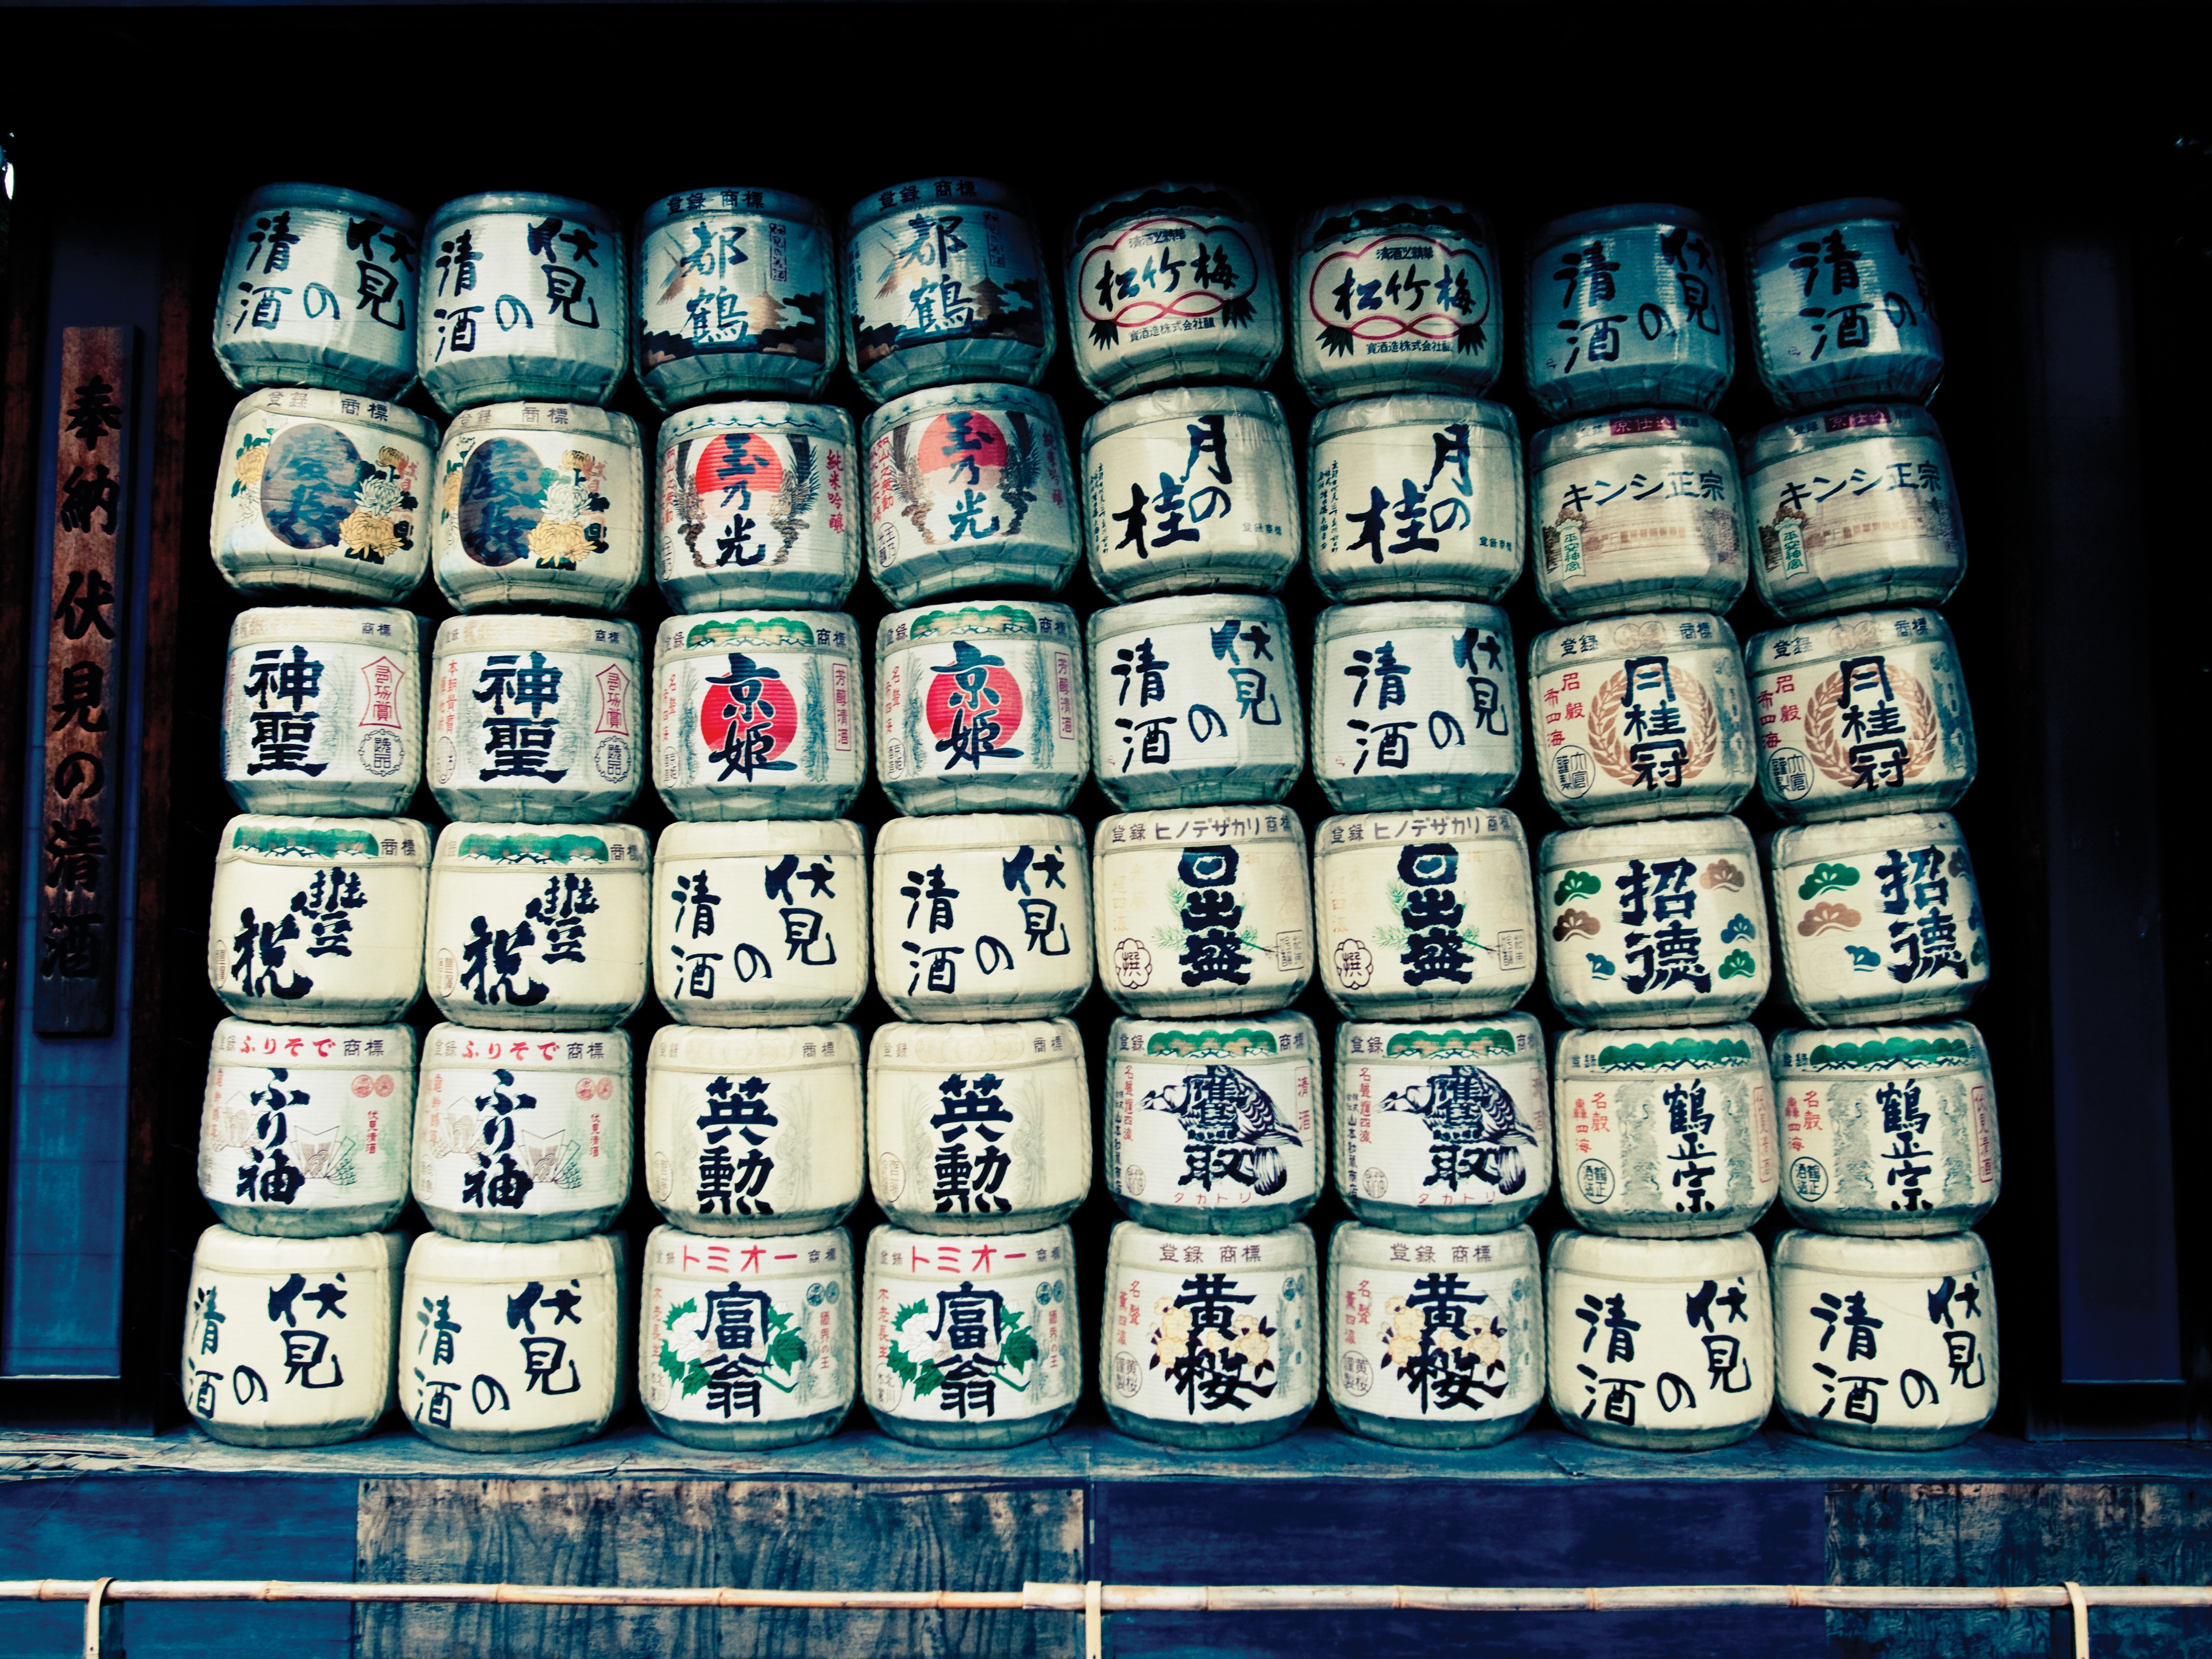
number, font, games, screenshot, indoor games and sports, tabletop game